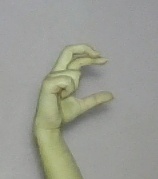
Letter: thal